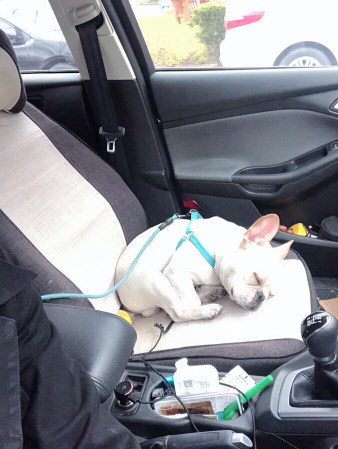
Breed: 1121-n000002-French_bulldog